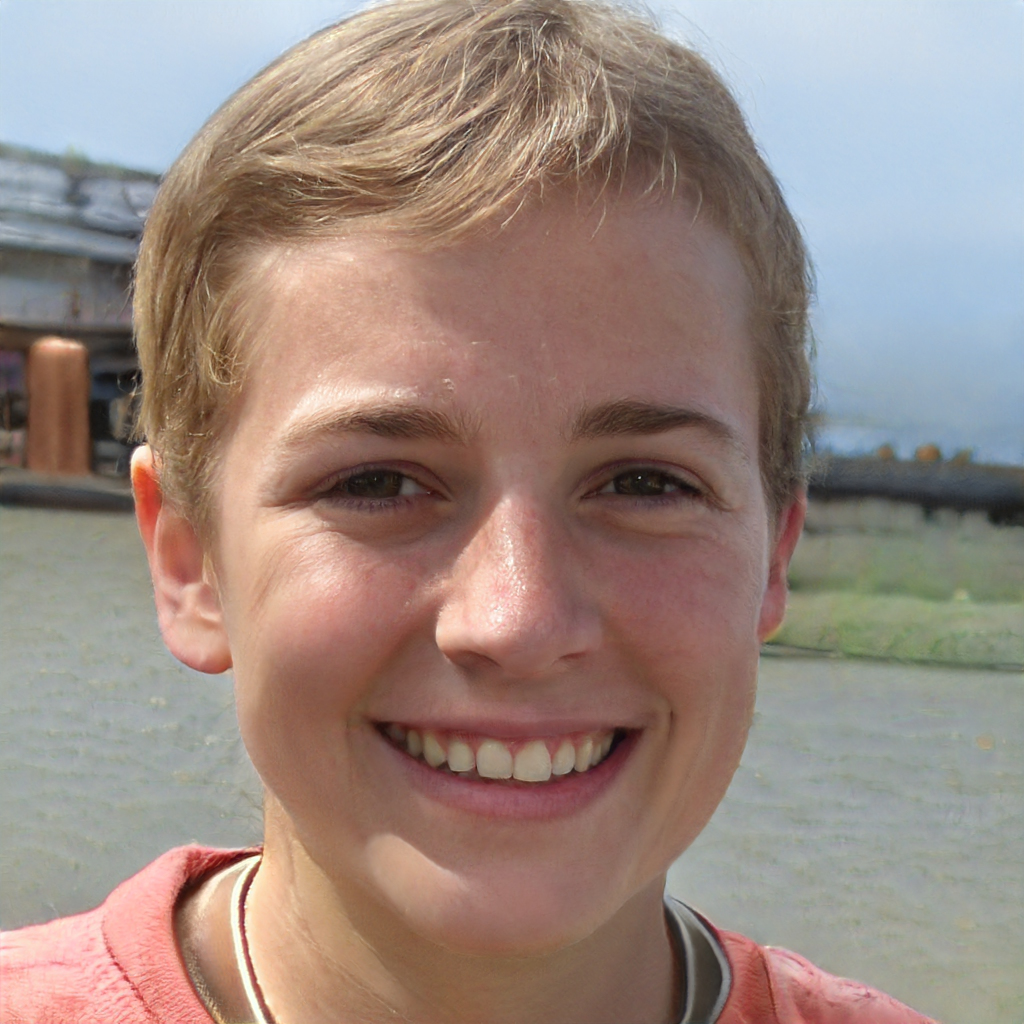
Gender: Female